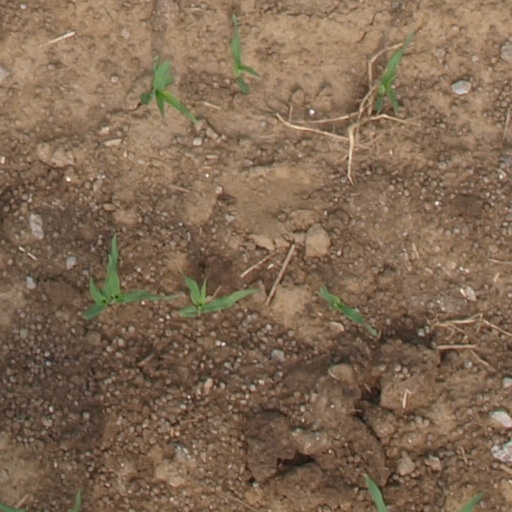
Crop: maize; corn